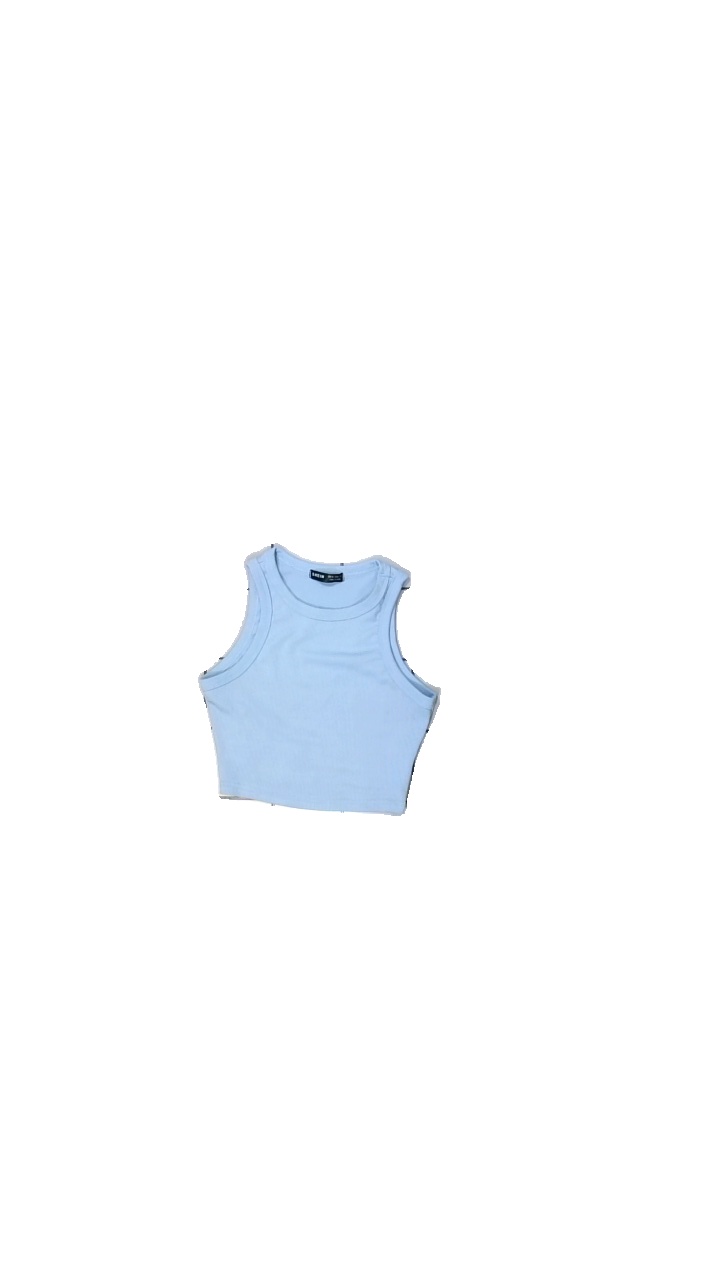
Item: Tank Top (Ladies)
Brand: Shein
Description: blue tibbed tank top
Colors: Blue
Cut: Cropped
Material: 100% Polyester
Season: All
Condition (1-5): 3
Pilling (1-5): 3
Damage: stain
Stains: Minor
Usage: Energy Recovery
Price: <50